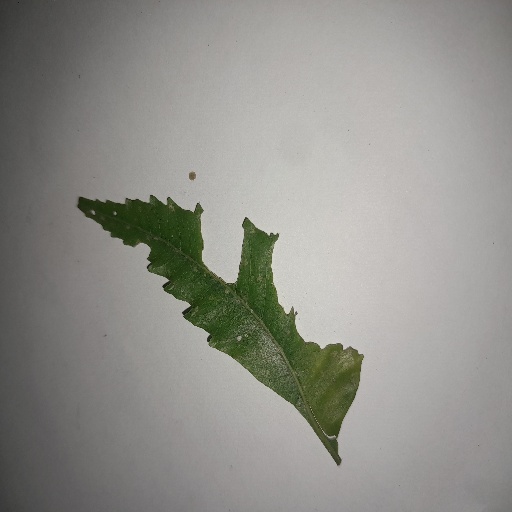
Species: Neem
Leaf condition: Shot Hole Leaf